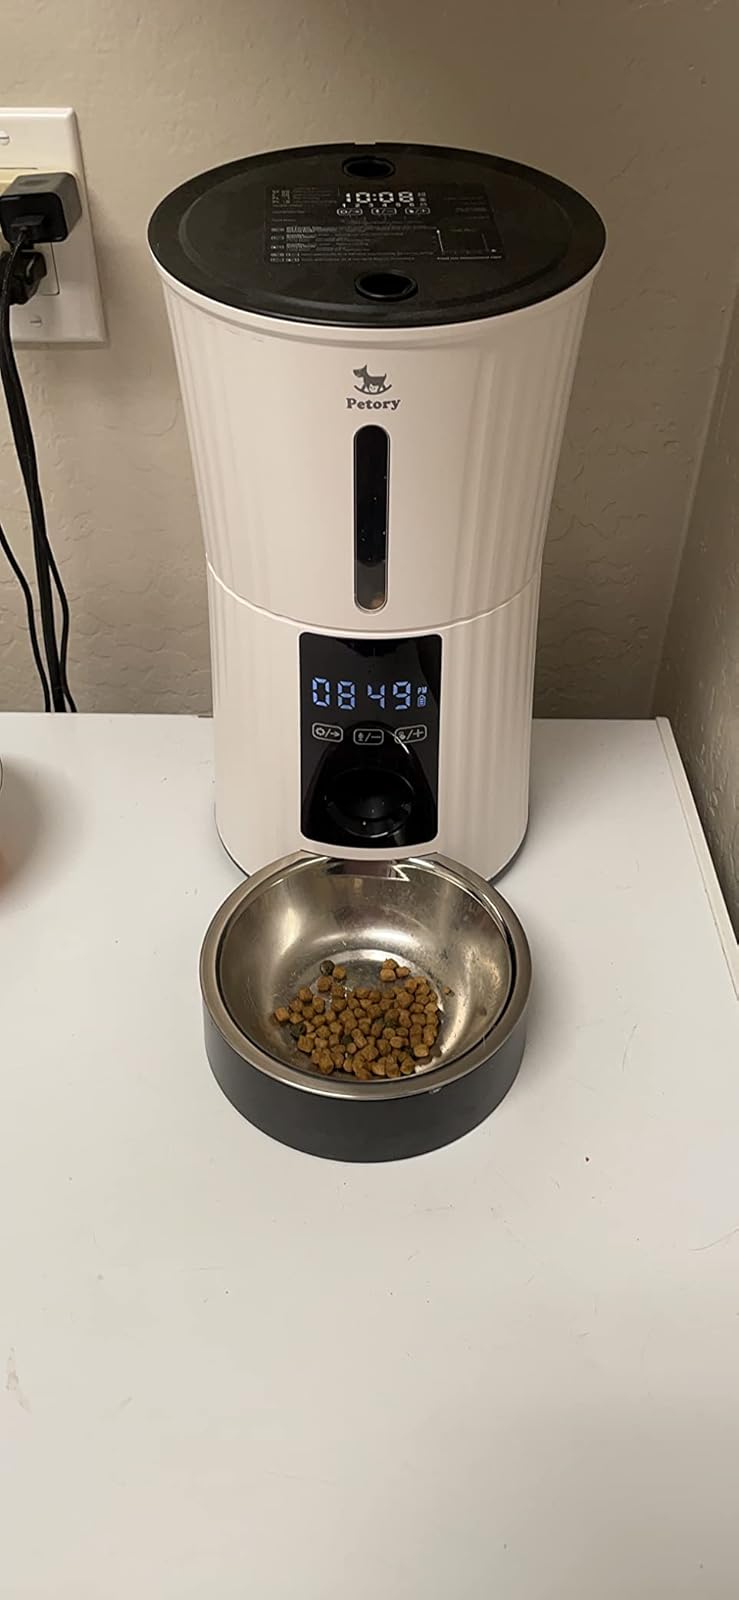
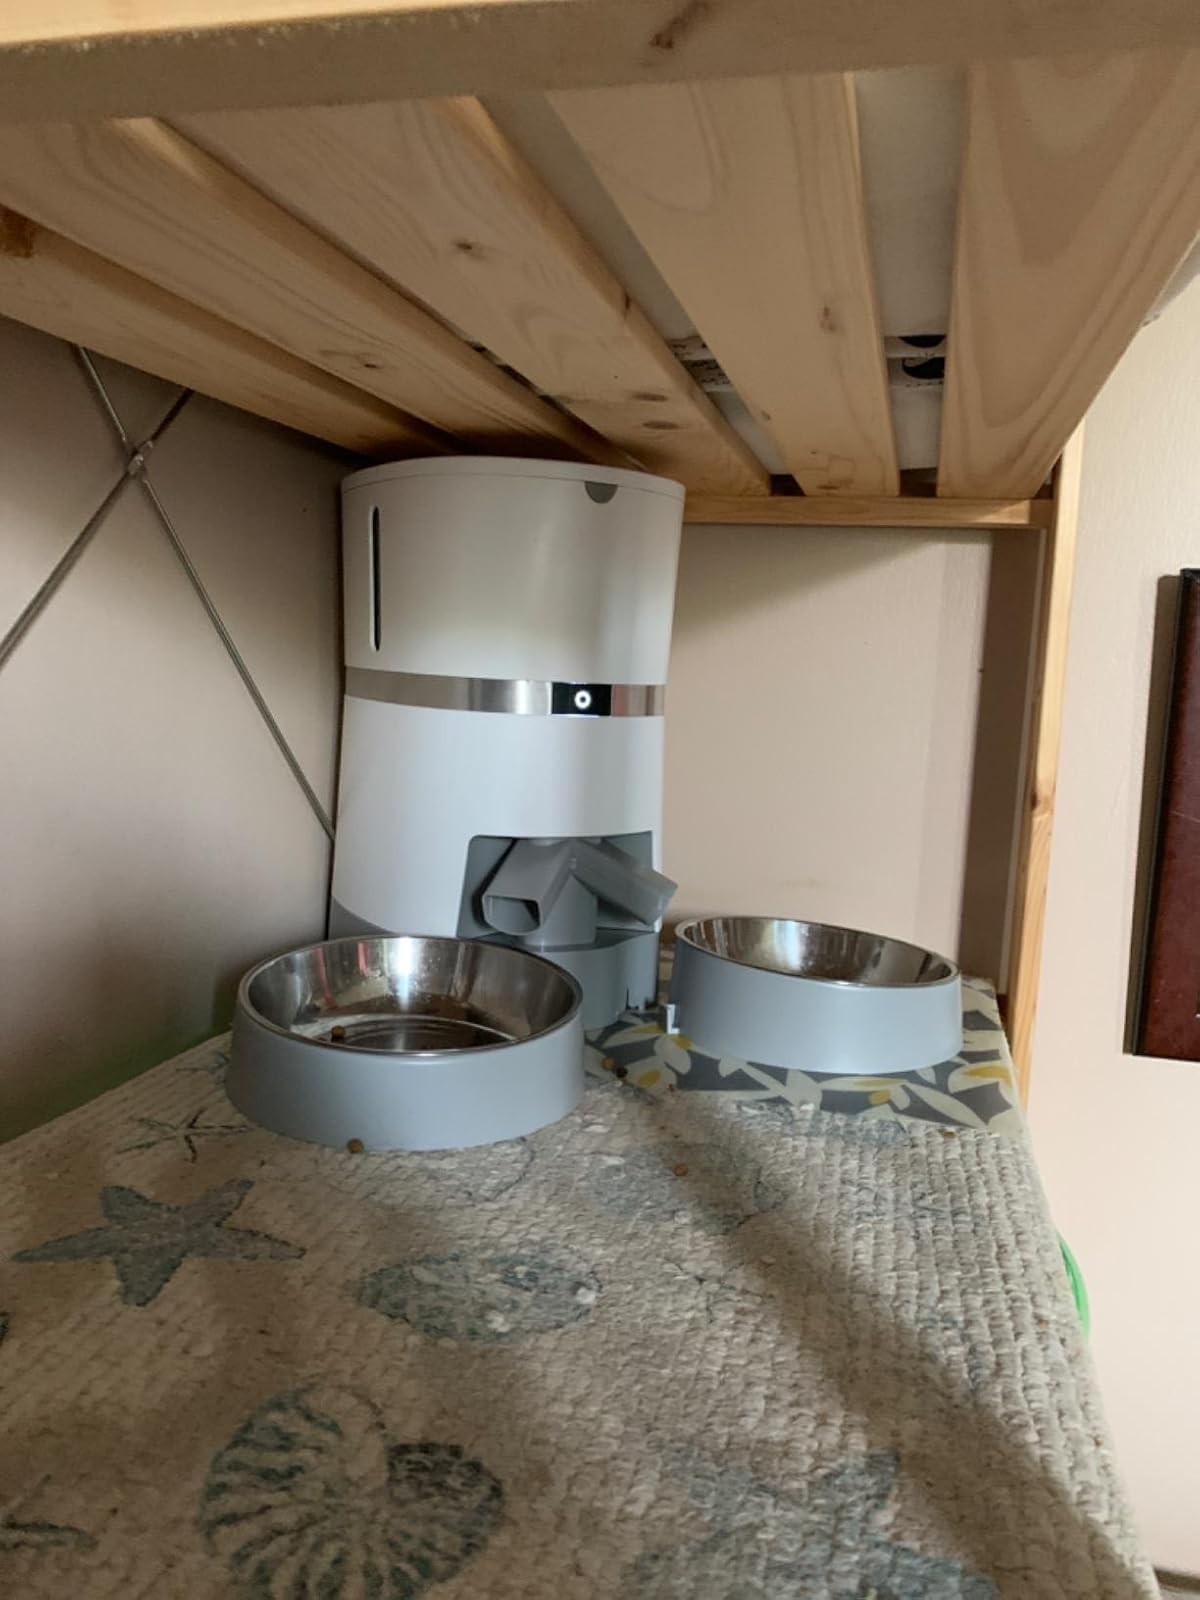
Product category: items_feeder
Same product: no